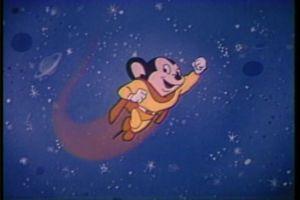
John Kricfalusi, mieux connu sous le surnom de John K. est un cartooniste, doubleur, et producteur canadien. Il est le créateur de la série télévisée d'animation Ren et Stimpy et de sa série dérivée Ren & Stimpy "Adult Party Cartoon", de la série d'animation The Ripping Friends, et de Weekend Pussy Hunt, qui a été nommé comme le « premier cartoon interactif créé sur le web ». Il est également le fondateur des studios Spümcø.
Super-Souris est un personnage de dessin animé créé par les studios Terrytoons dans les années 1940 pour la 20th Century Fox. Le personnage fait sa première apparition en 1942 et est par la suite apparu dans 80 films produits entre 1942 et 1961.